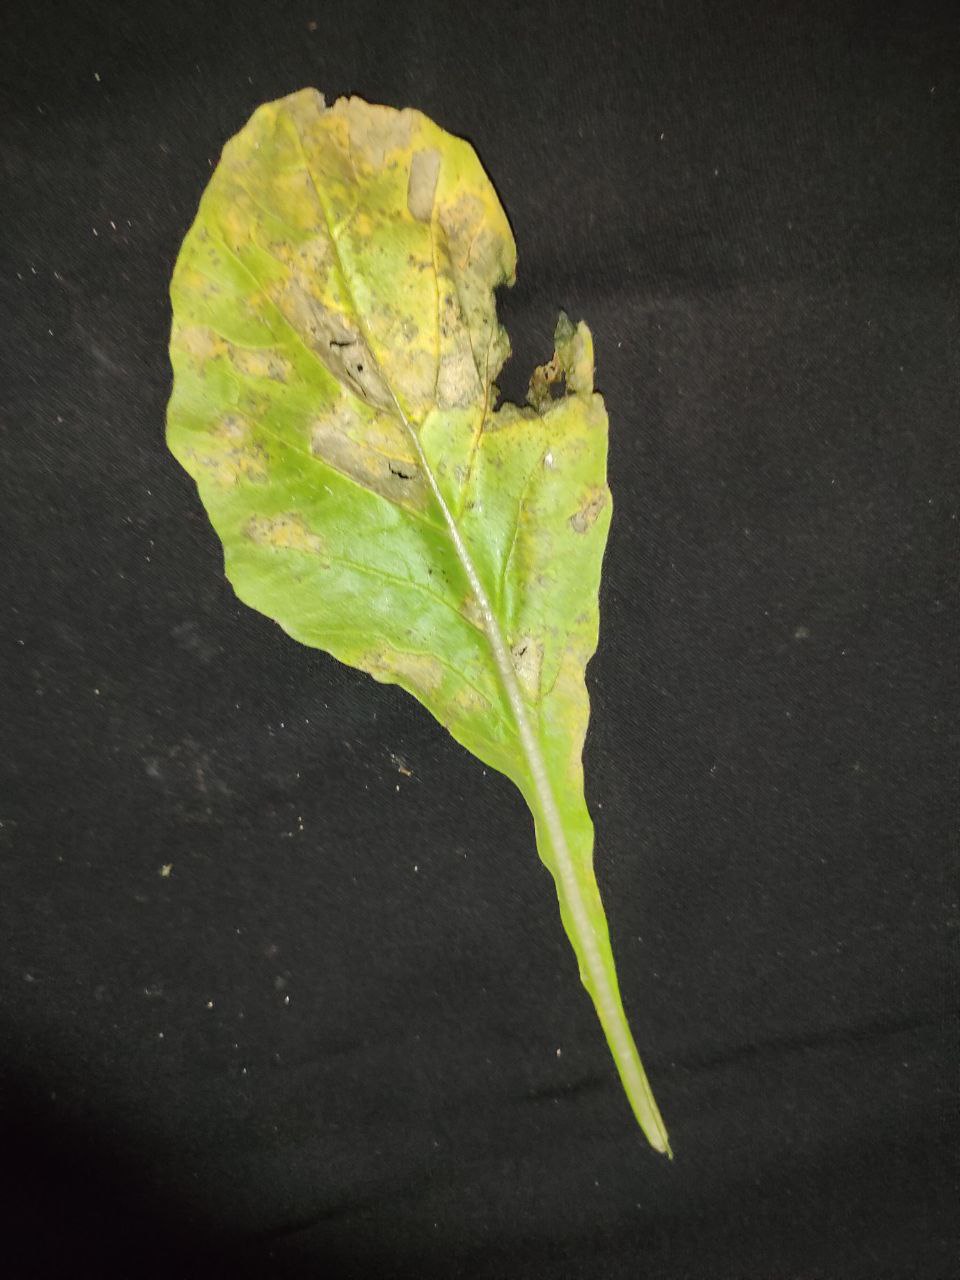
Label: Downey mildew